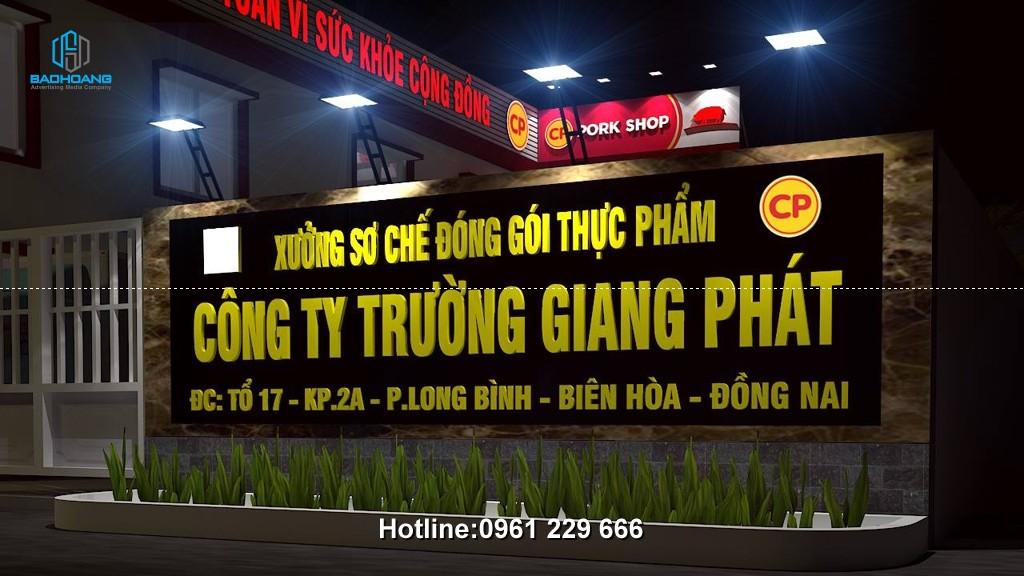
đây là bức ảnh chụp vào buổi tối trước một khu xưởng